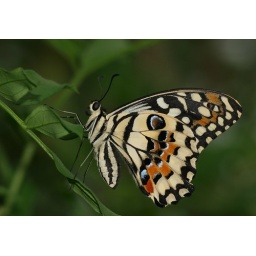
Photographed in the butterfly house at Jimmy's Farm near Ipswich, Suffolk, England.